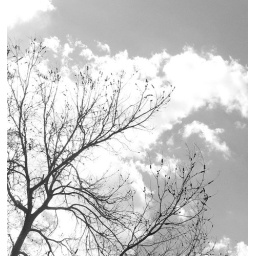
Simple picture of tree.. sky and clouds.. just done in black and white